Economy of the Philippines

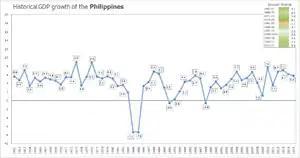
Historical growth of the Philippine economy from 1961 to 2015

The Philippine economy has been growing steadily over decades and the International Monetary Fund in 2014 reported it as the 39th largest economy in the world. The Philippines posted a high GDP growth rate of 7.6 percent in 2022. However, the country is not a part of the Group of 20 nations; instead, it is grouped in a second tier for emerging markets or newly industrialized countries.